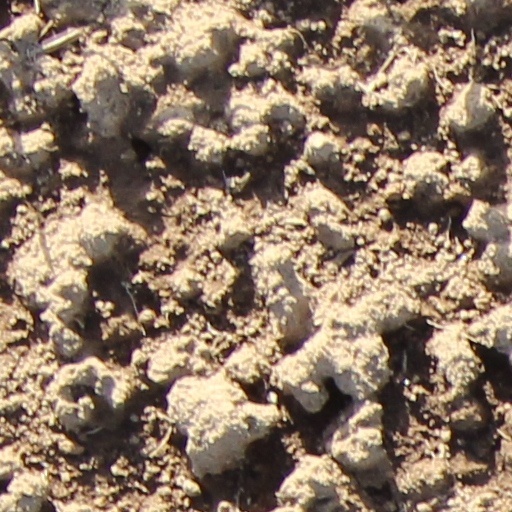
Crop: wheat